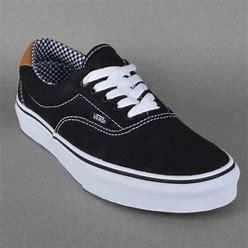
Brand: Vans
Model: Era Skate